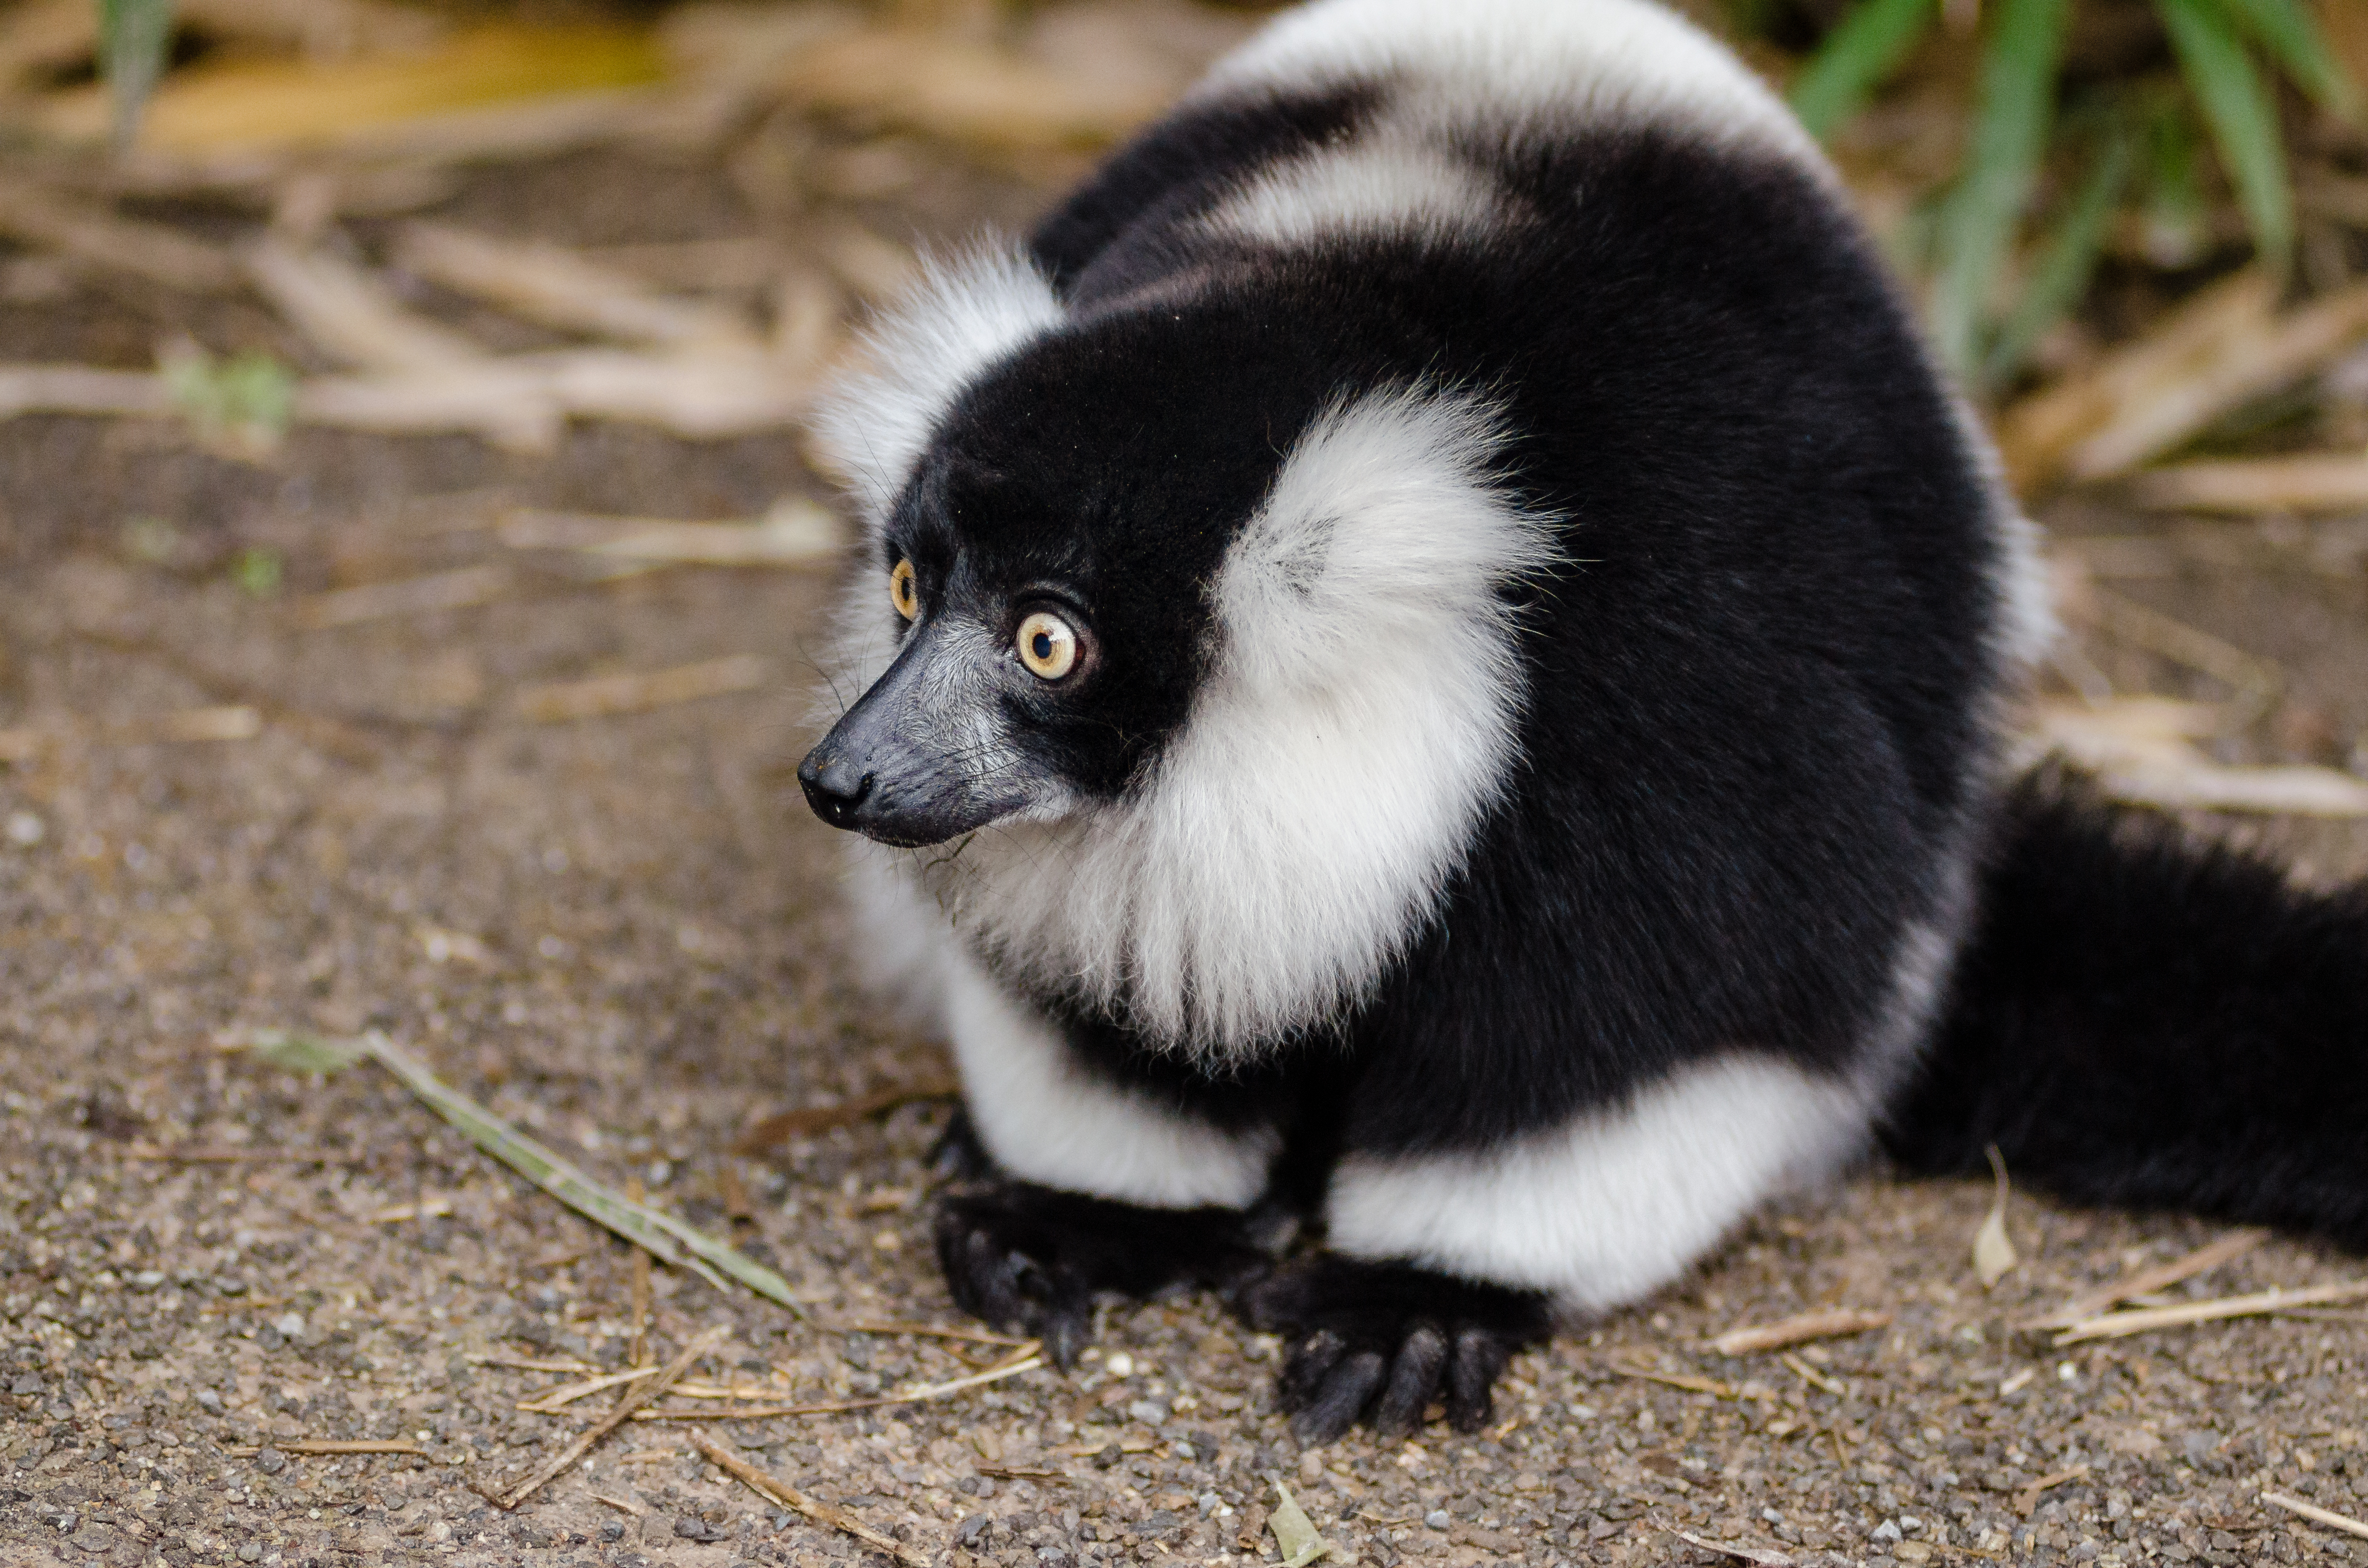
tree, branch, bokeh, white, feet, animal, cute, wildlife, zoo, fur, green, red, foot, mammal, nikon, black, blurred, fauna, primate, world, leaves, eyes, festival, et, background, eye, domain, public, endangered, madagascar, vertebrate, noir, blanc, negro, blanco, germany, deutschland, schwarz, y, day, schwarzweis, tier, fell, augen, adorable, bamboo, lemur, critically, niedlich, tierpark, bambus, madagaskar, iucn, list, ruffed, weiser, vari, lemuren, auge, fus, rufo, bianconero, wari, vareciapretoebranco, svartvit, var, fuse, gr n, skunk